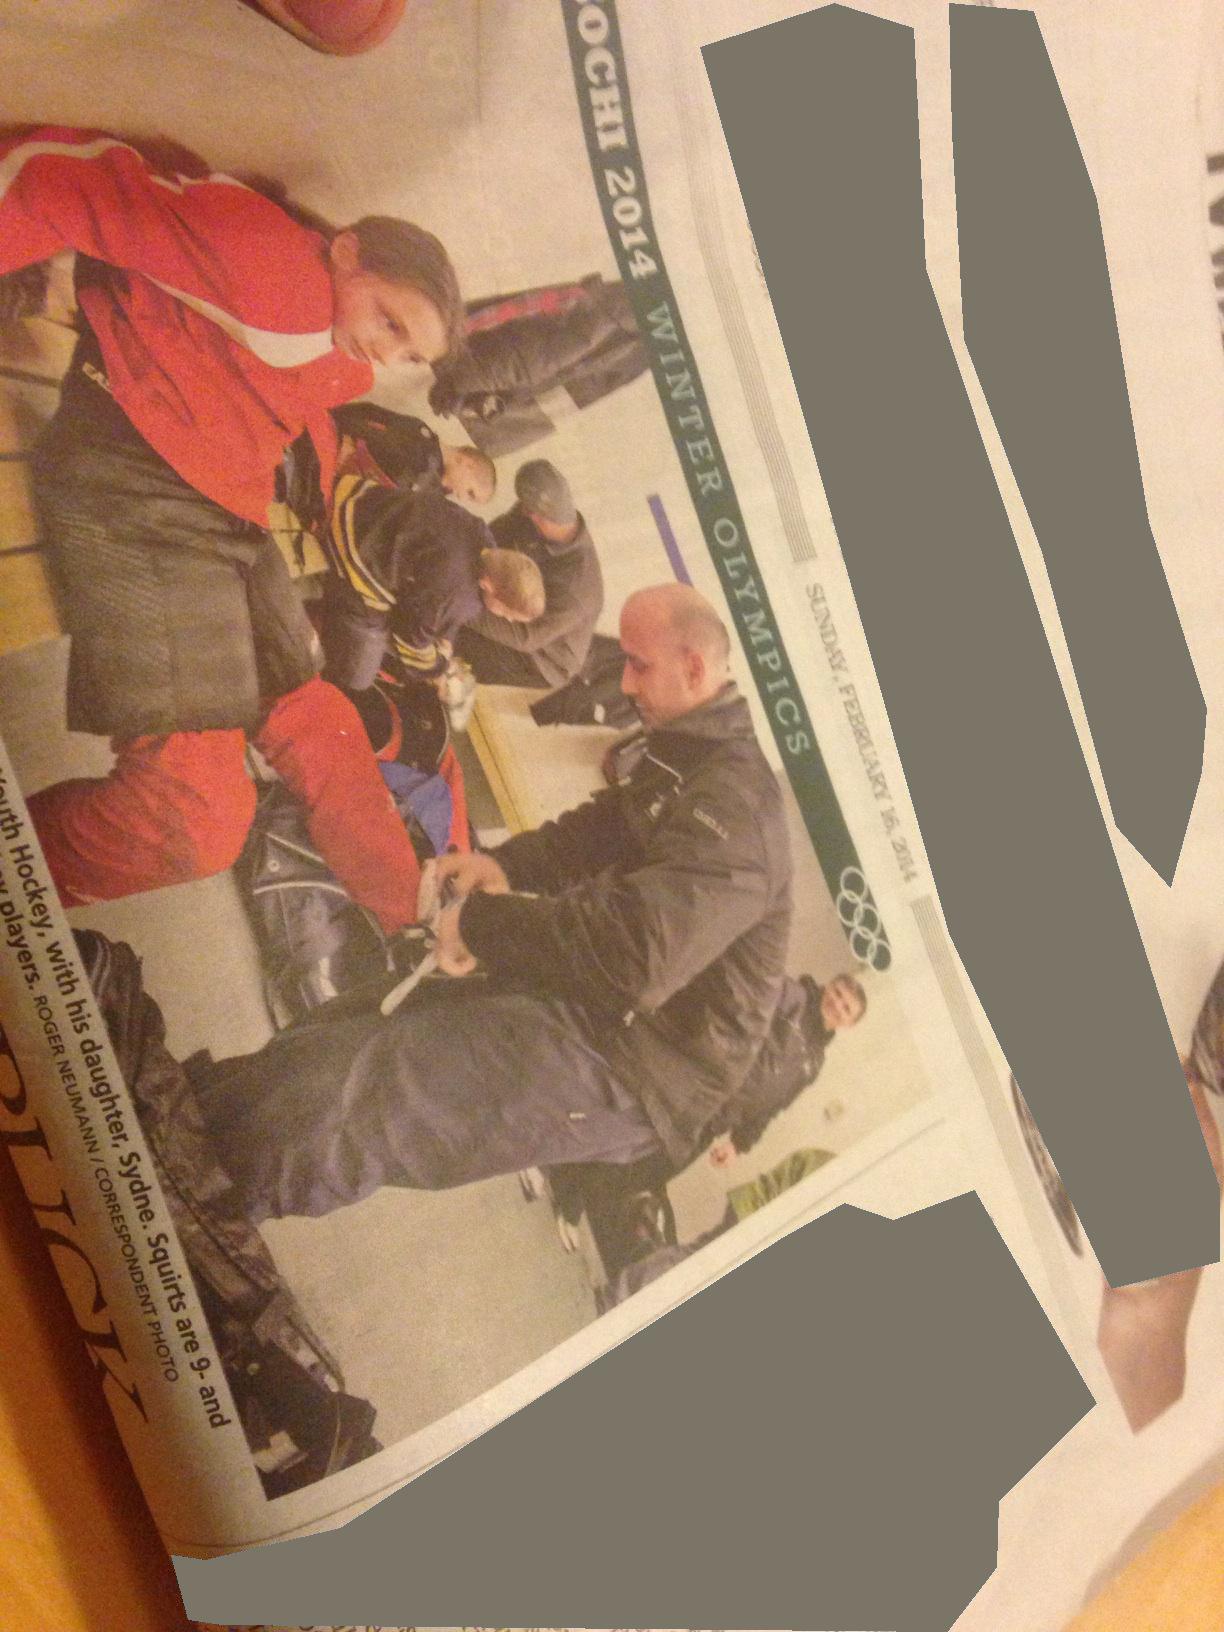Question: What's the date on this paper?
Answer: unanswerable